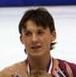
Age: 14